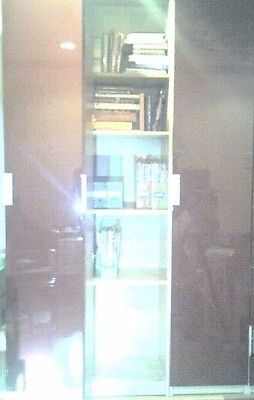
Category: cabinet